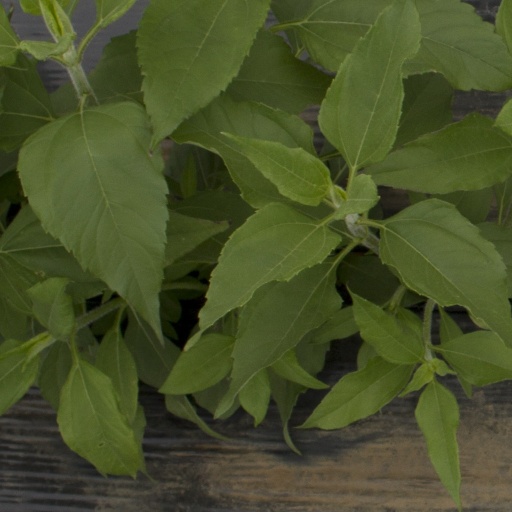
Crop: Jerusalem artichoke